NGC 3884

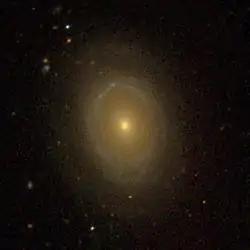
SDSS image of NGC 3884

NGC 3884 is a spiral galaxy located about 330 million light-years away in the constellation Leo. The galaxy was discovered by astronomer William Herschel on April 27, 1785 and is a member of the Leo Cluster.